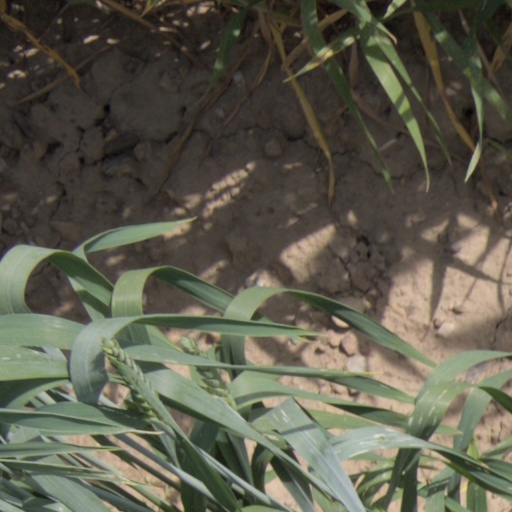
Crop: wheat